Nottingham Forest F.C.

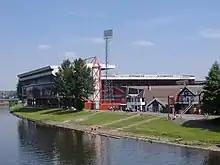
The City Ground on the banks of the River Trent.

Two days after McLeish's departure, the club re-appointed Billy Davies as manager, having been sacked as the team's manager twenty months previously. His first match in charge was a draw, followed by a run of 10 undefeated games. In March 2014, the club terminated Davies's employment, following a 5–0 defeat by Derby County. After initially rejecting the job in March 2014, fans favourite Stuart Pearce was named the man to replace Billy Davies, taking over from caretaker manager Gary Brazil. He signed a two-year contract commencing on 1 July 2014. Pearce led Forest to an unbeaten start to the season but failed to keep up the form. He was sacked in February 2015 and replaced by another former Forest player, Dougie Freedman.